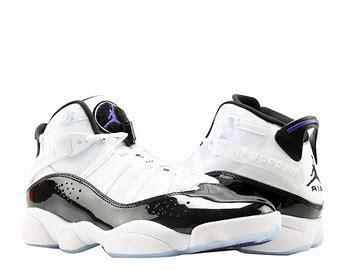
Brand: Jordan
Model: 6 Rings